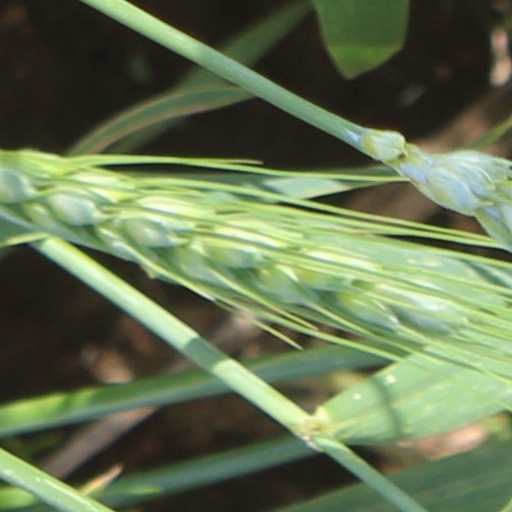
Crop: wheat